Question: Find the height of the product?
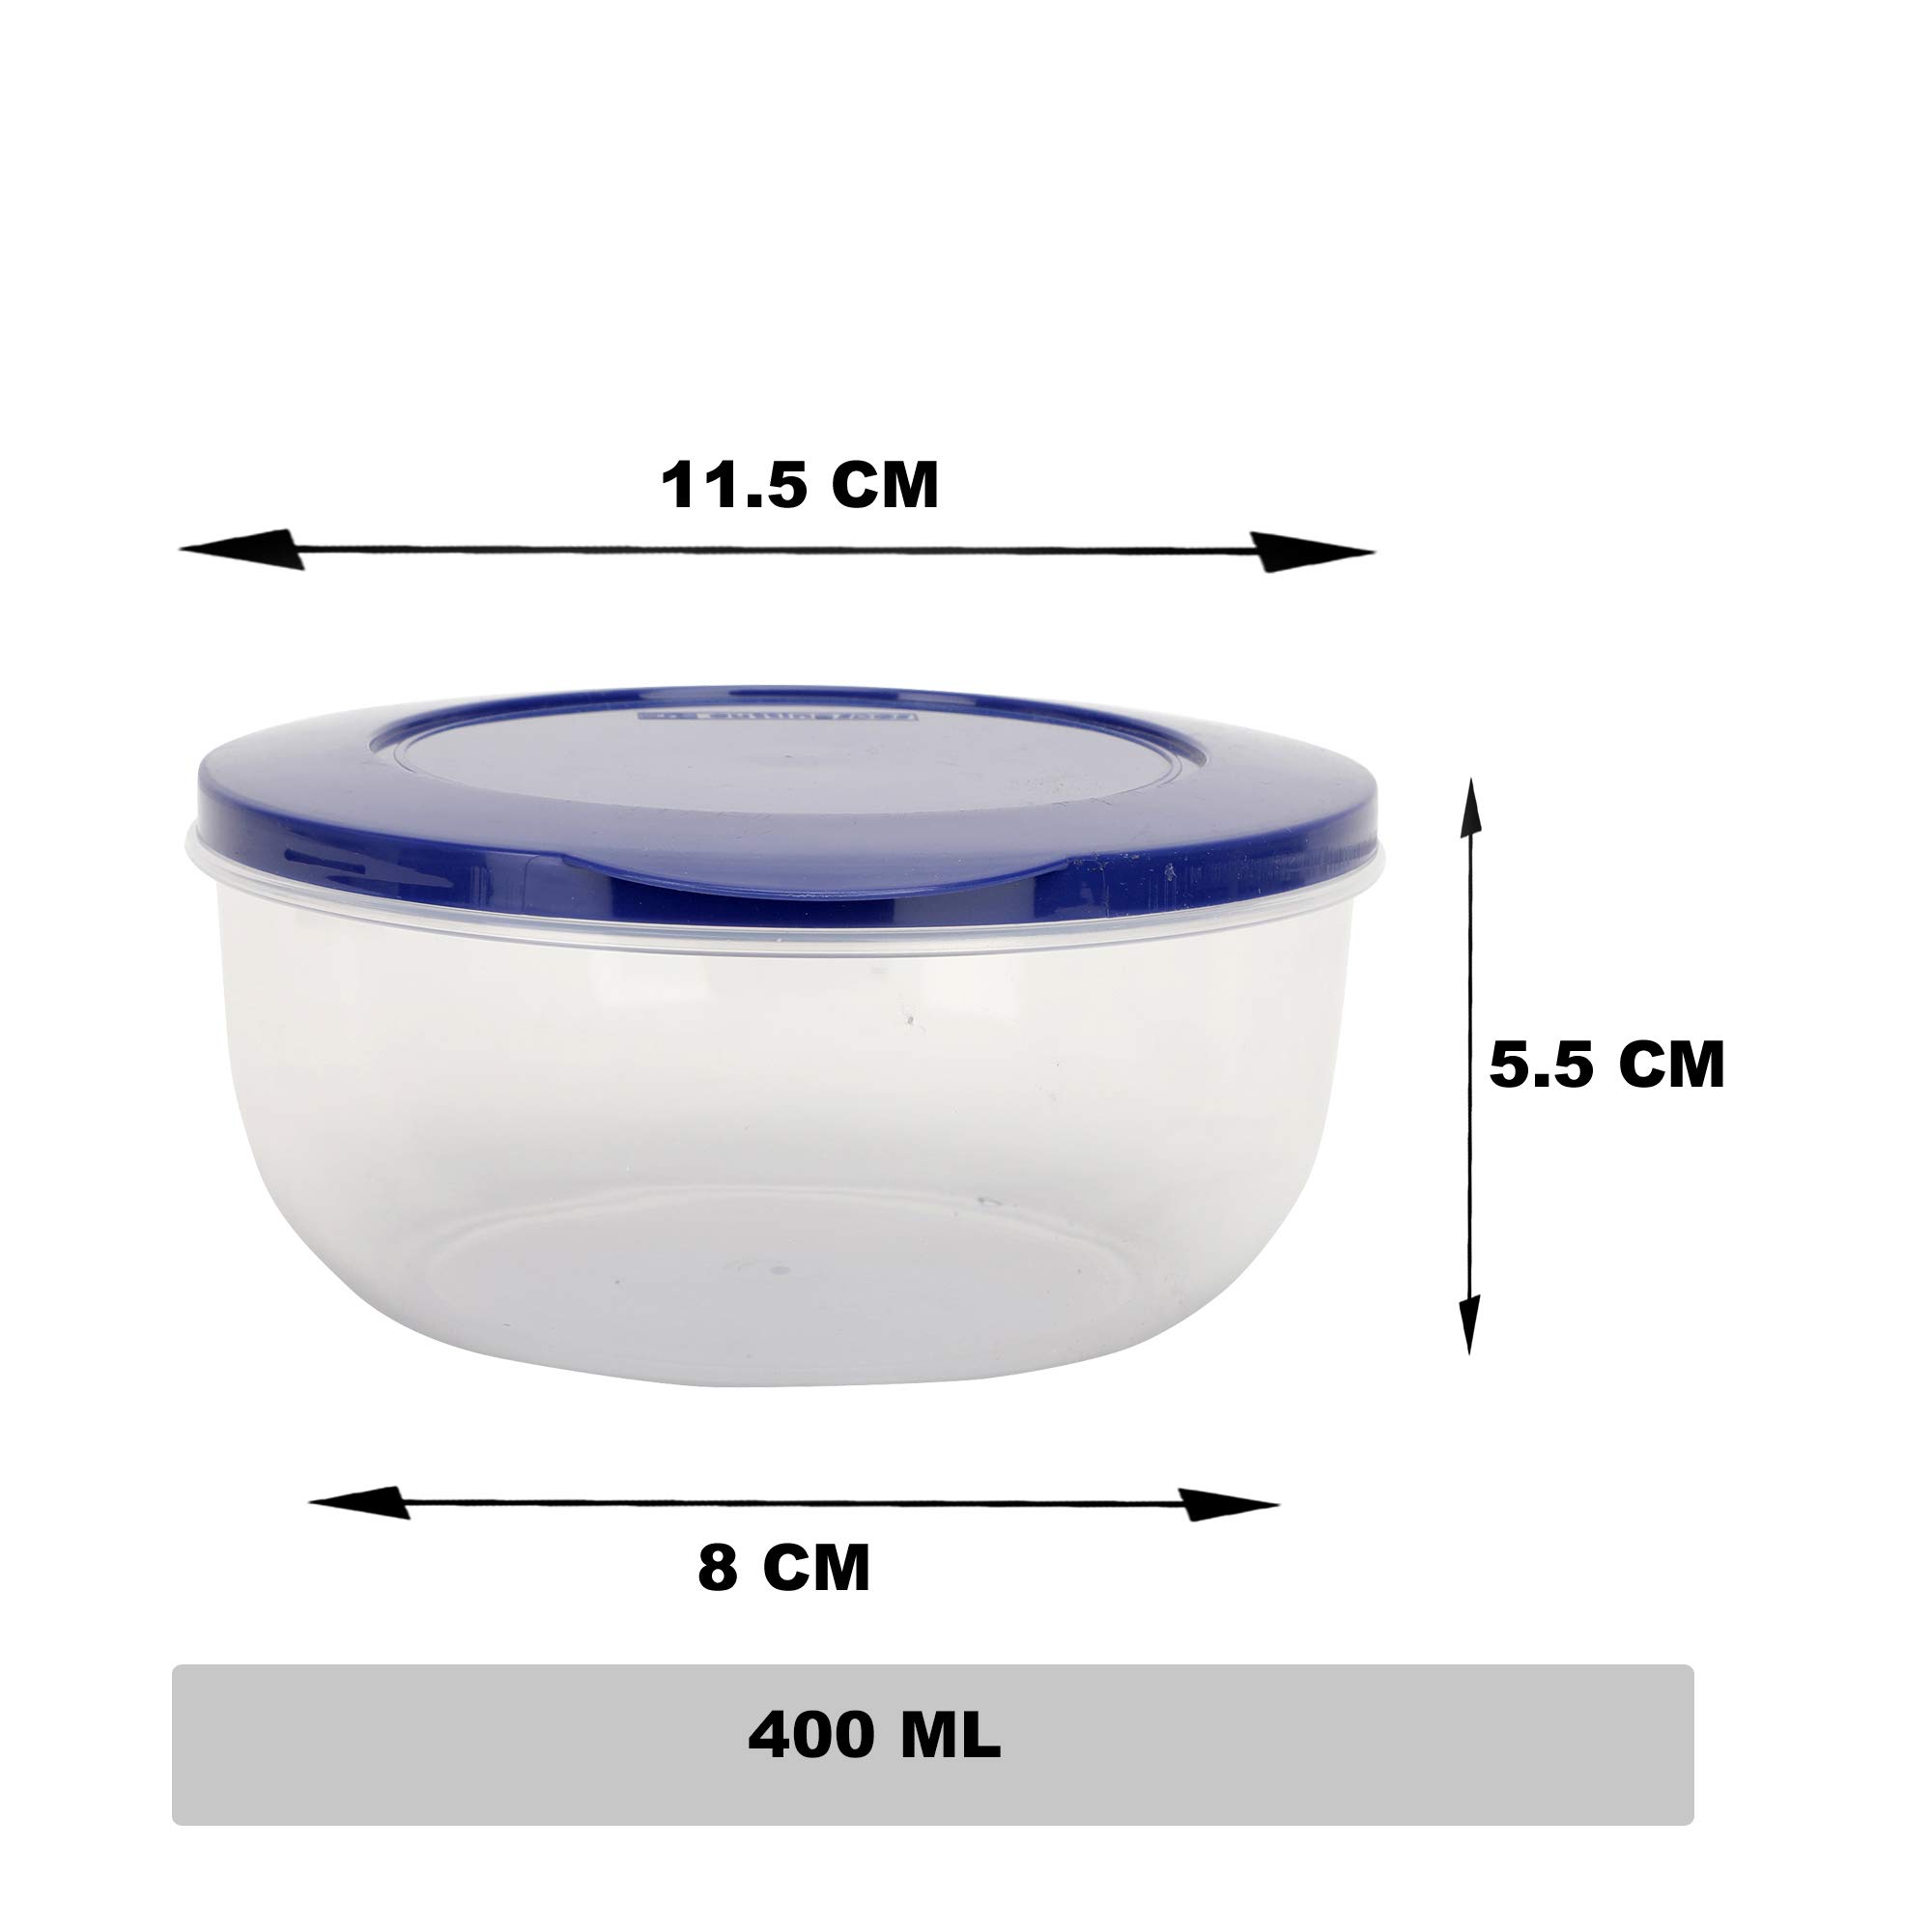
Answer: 5.5 centimetre